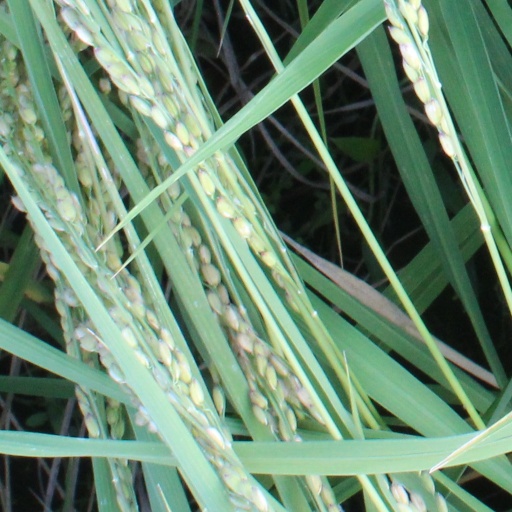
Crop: rice